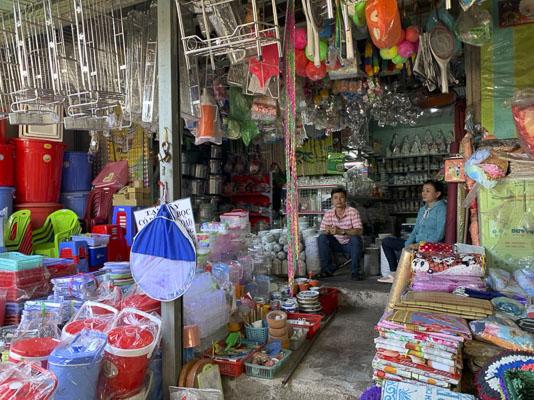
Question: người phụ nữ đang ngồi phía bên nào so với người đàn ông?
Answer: người phụ nữ đang ngồi phía bên trái của người đàn ông